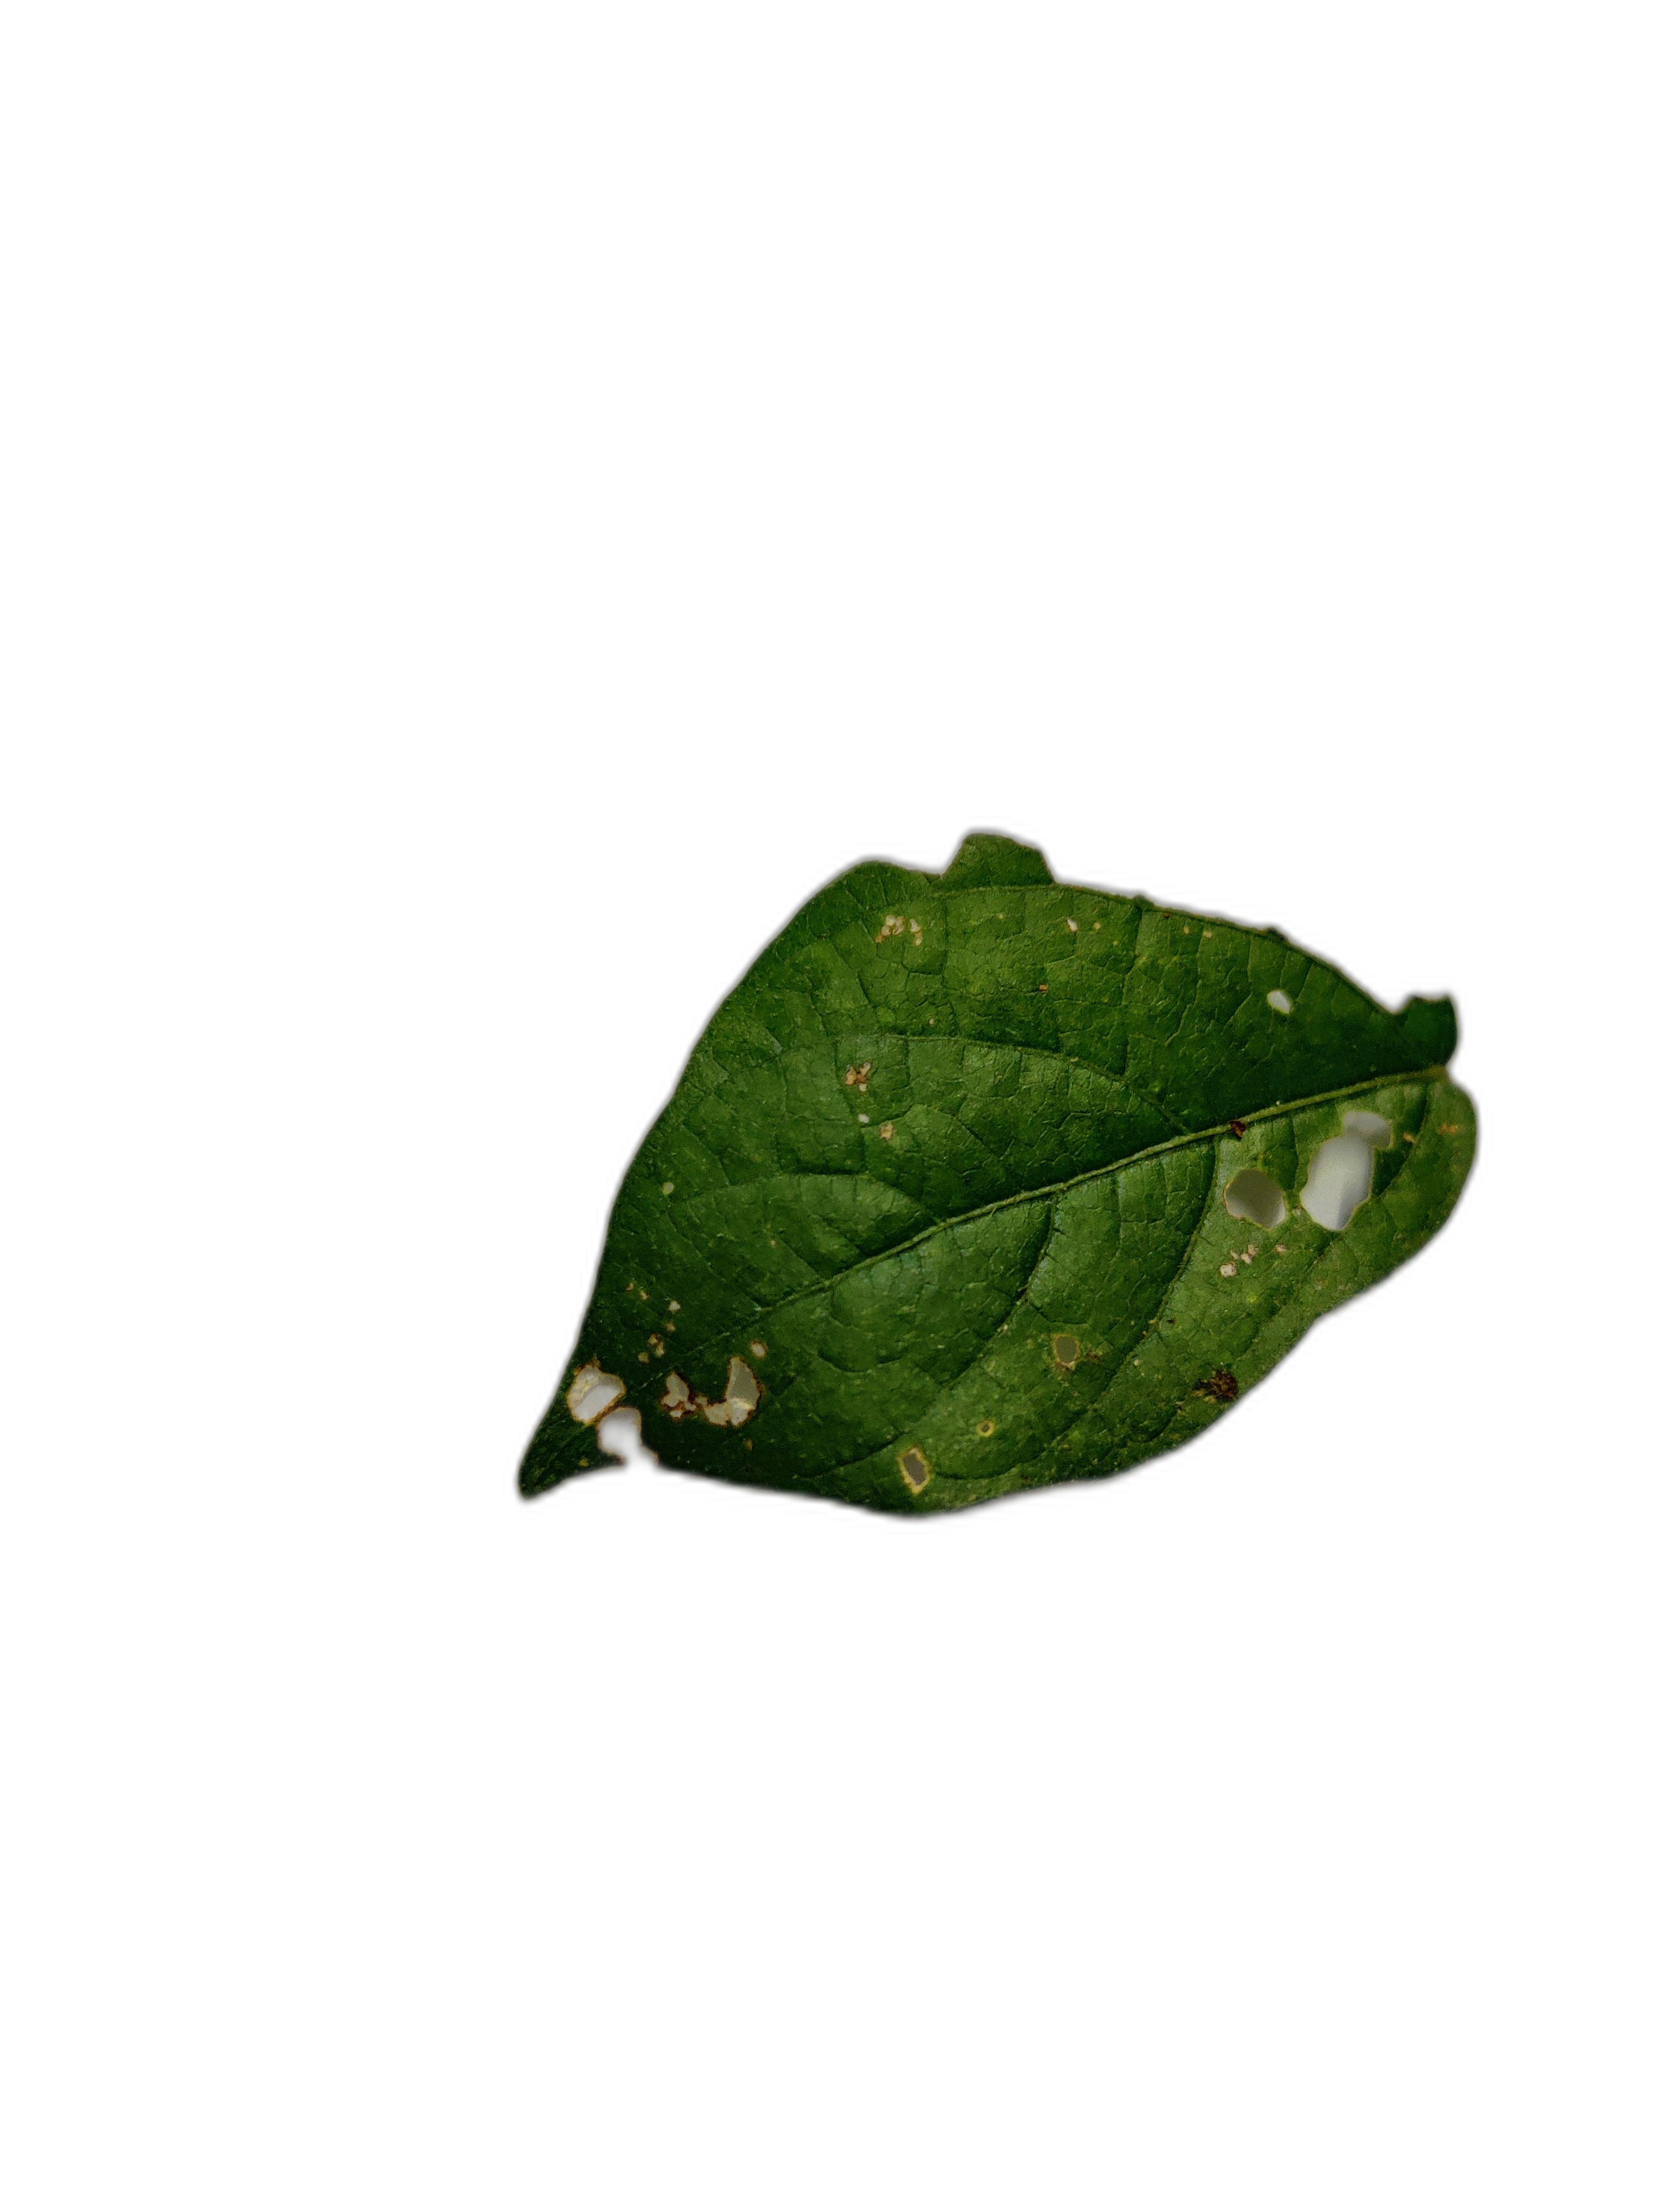
Label: Cercospora leaf spot